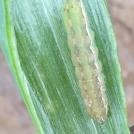
Crop: Onion
Condition: caterpillar-p